Husky Lakes

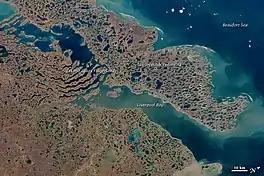
Image of Tuktoyaktuk Peninsula and surrounding bodies of water (north is to the upper right), including the lower Husky Lakes near the top left corner. Both "finger" areas can be seen; the eastern area is labelled.

The Husky Lakes are a system of brackish estuarine basins in the Northwest Territories of Canada. Formerly known as the Eskimo Lakes, they are called "Imaryuk" in Inuvialuktun, the language of the Inuvialuit, the original inhabitants of the area.